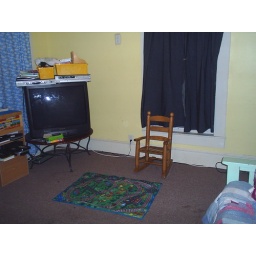
Tv on top of round coffe table. yellow boxes have assot. stuff in them mostly movies and such.